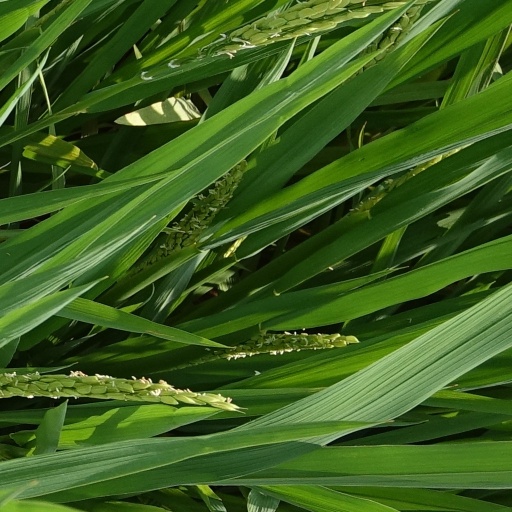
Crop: rice